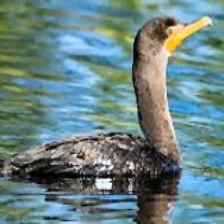
Species: DOUBLE BRESTED CORMARANT
Scientific name: PHALACROCORAX AURITUS